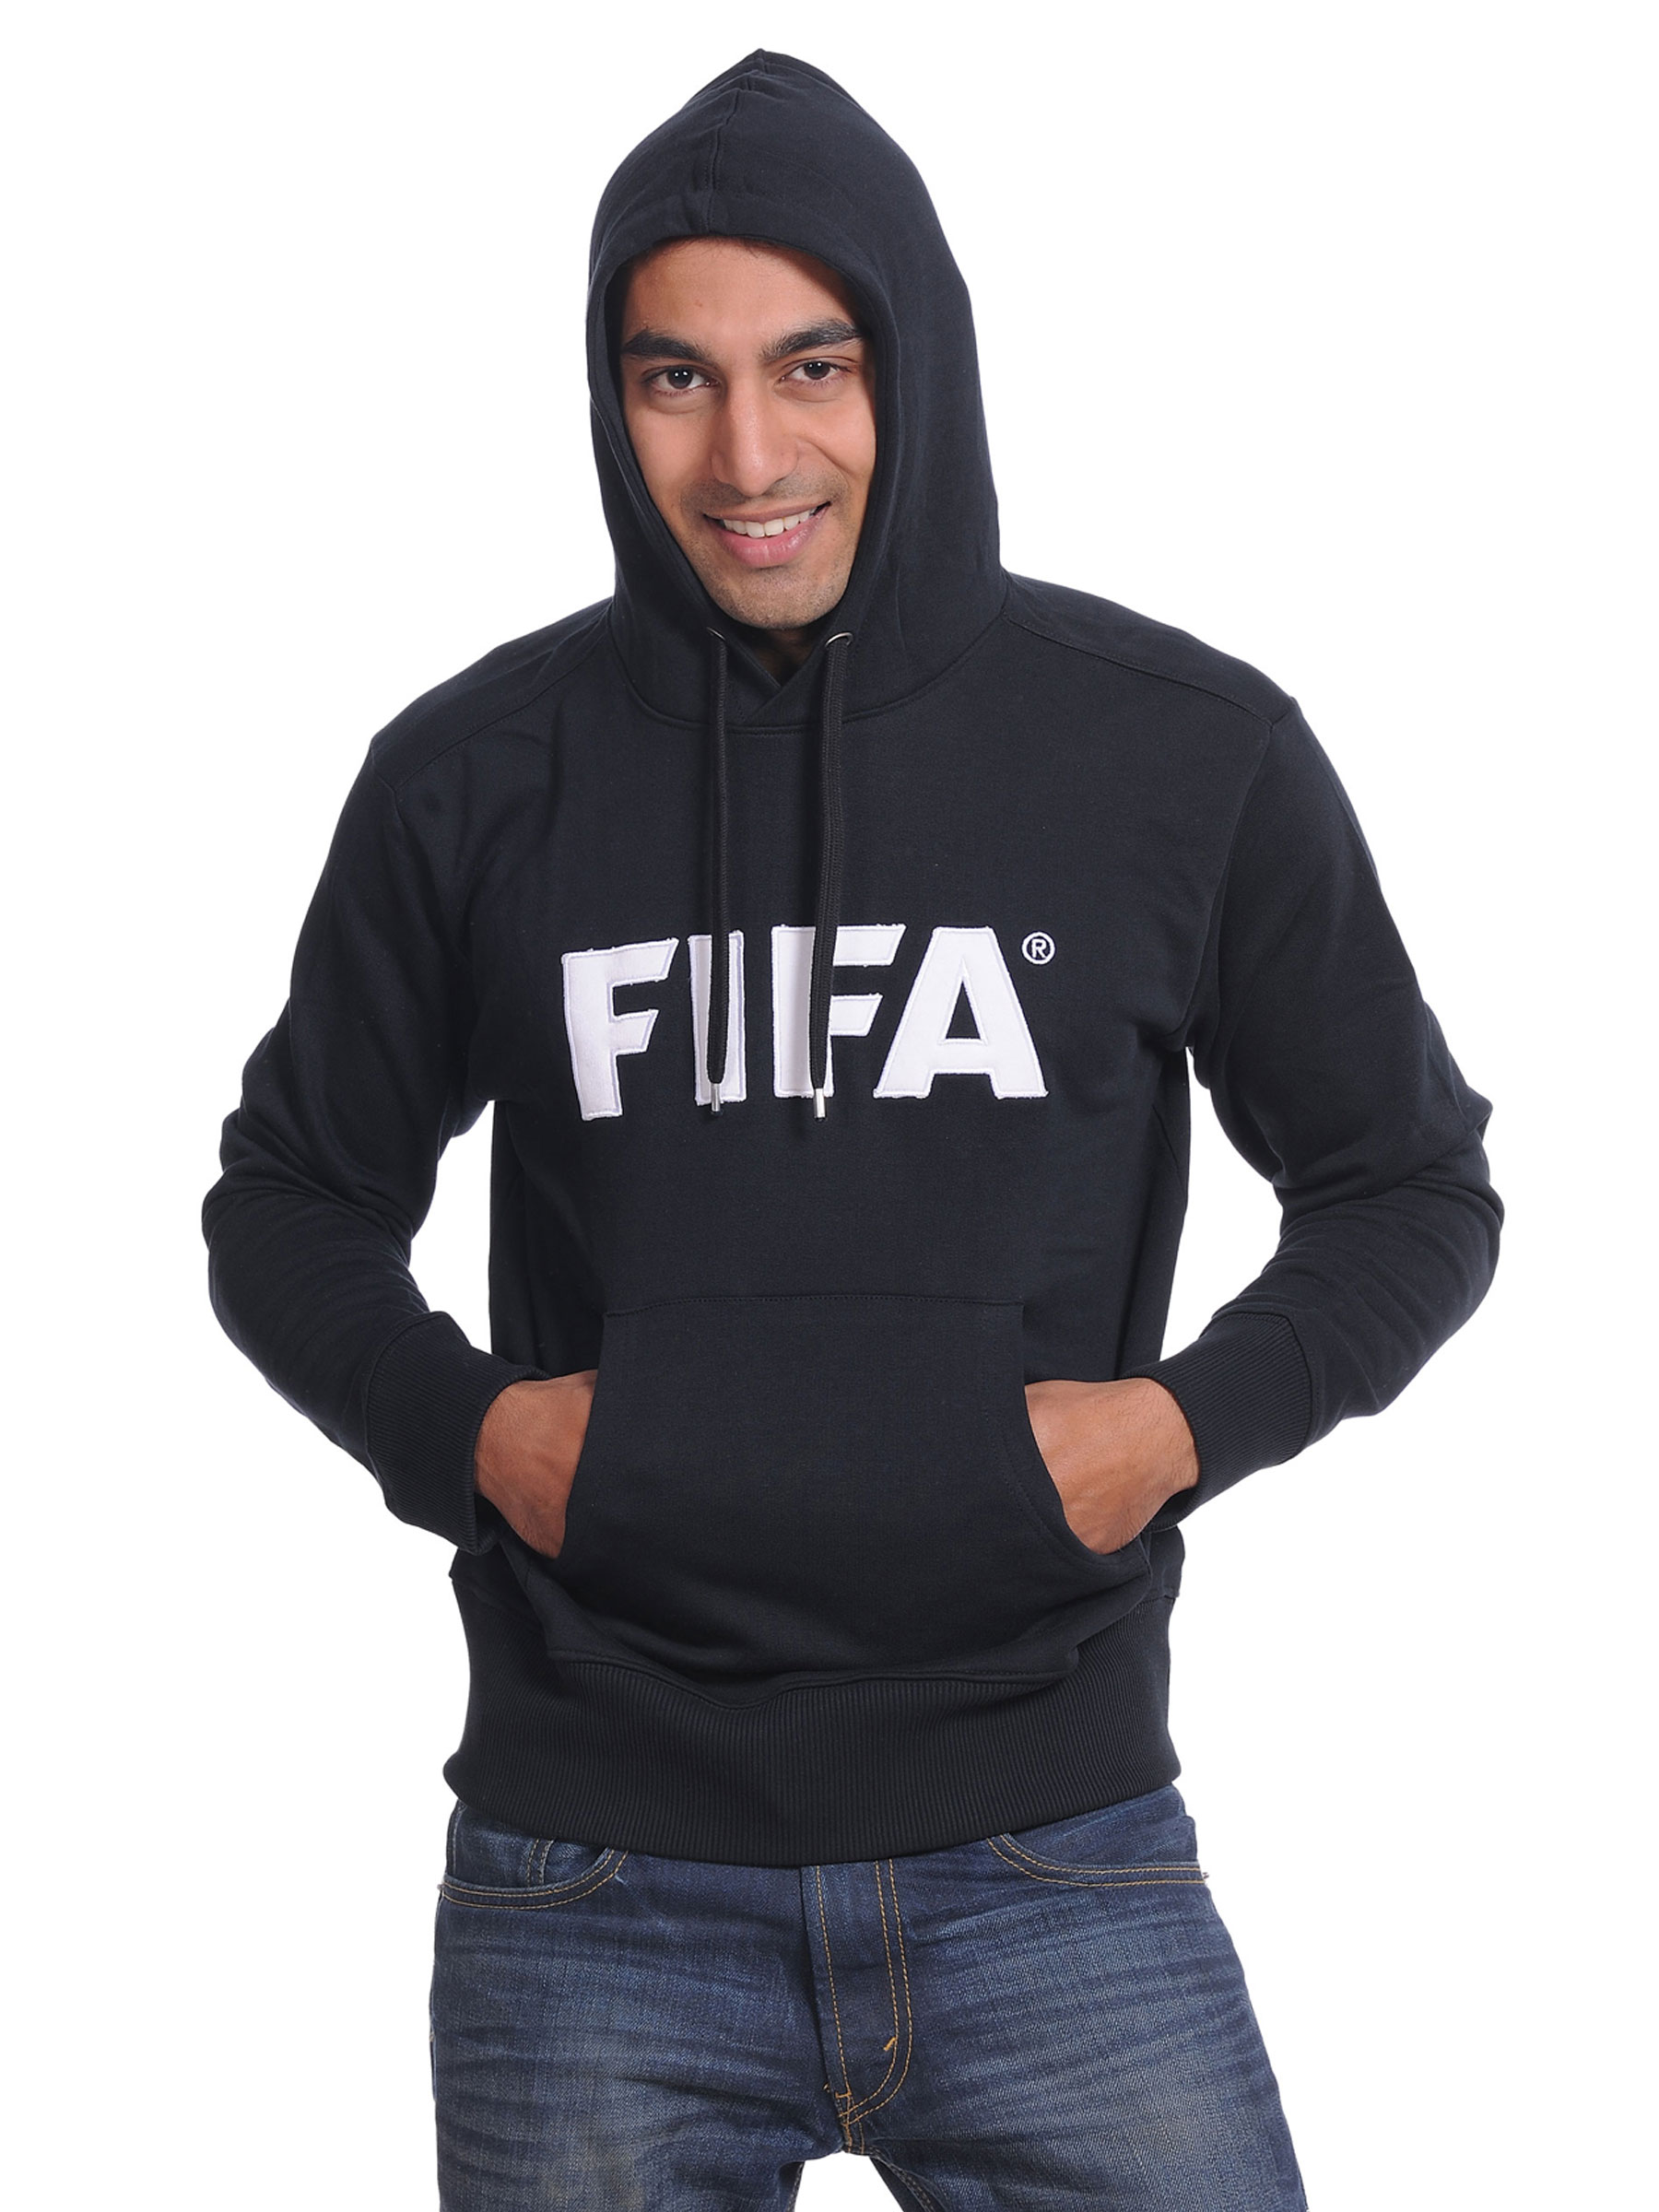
FIFA Men Full Sleeves Hoody Sweatshirt
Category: Apparel / Topwear / Sweatshirts
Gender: Men
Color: Black
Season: Winter 2010
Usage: Casual